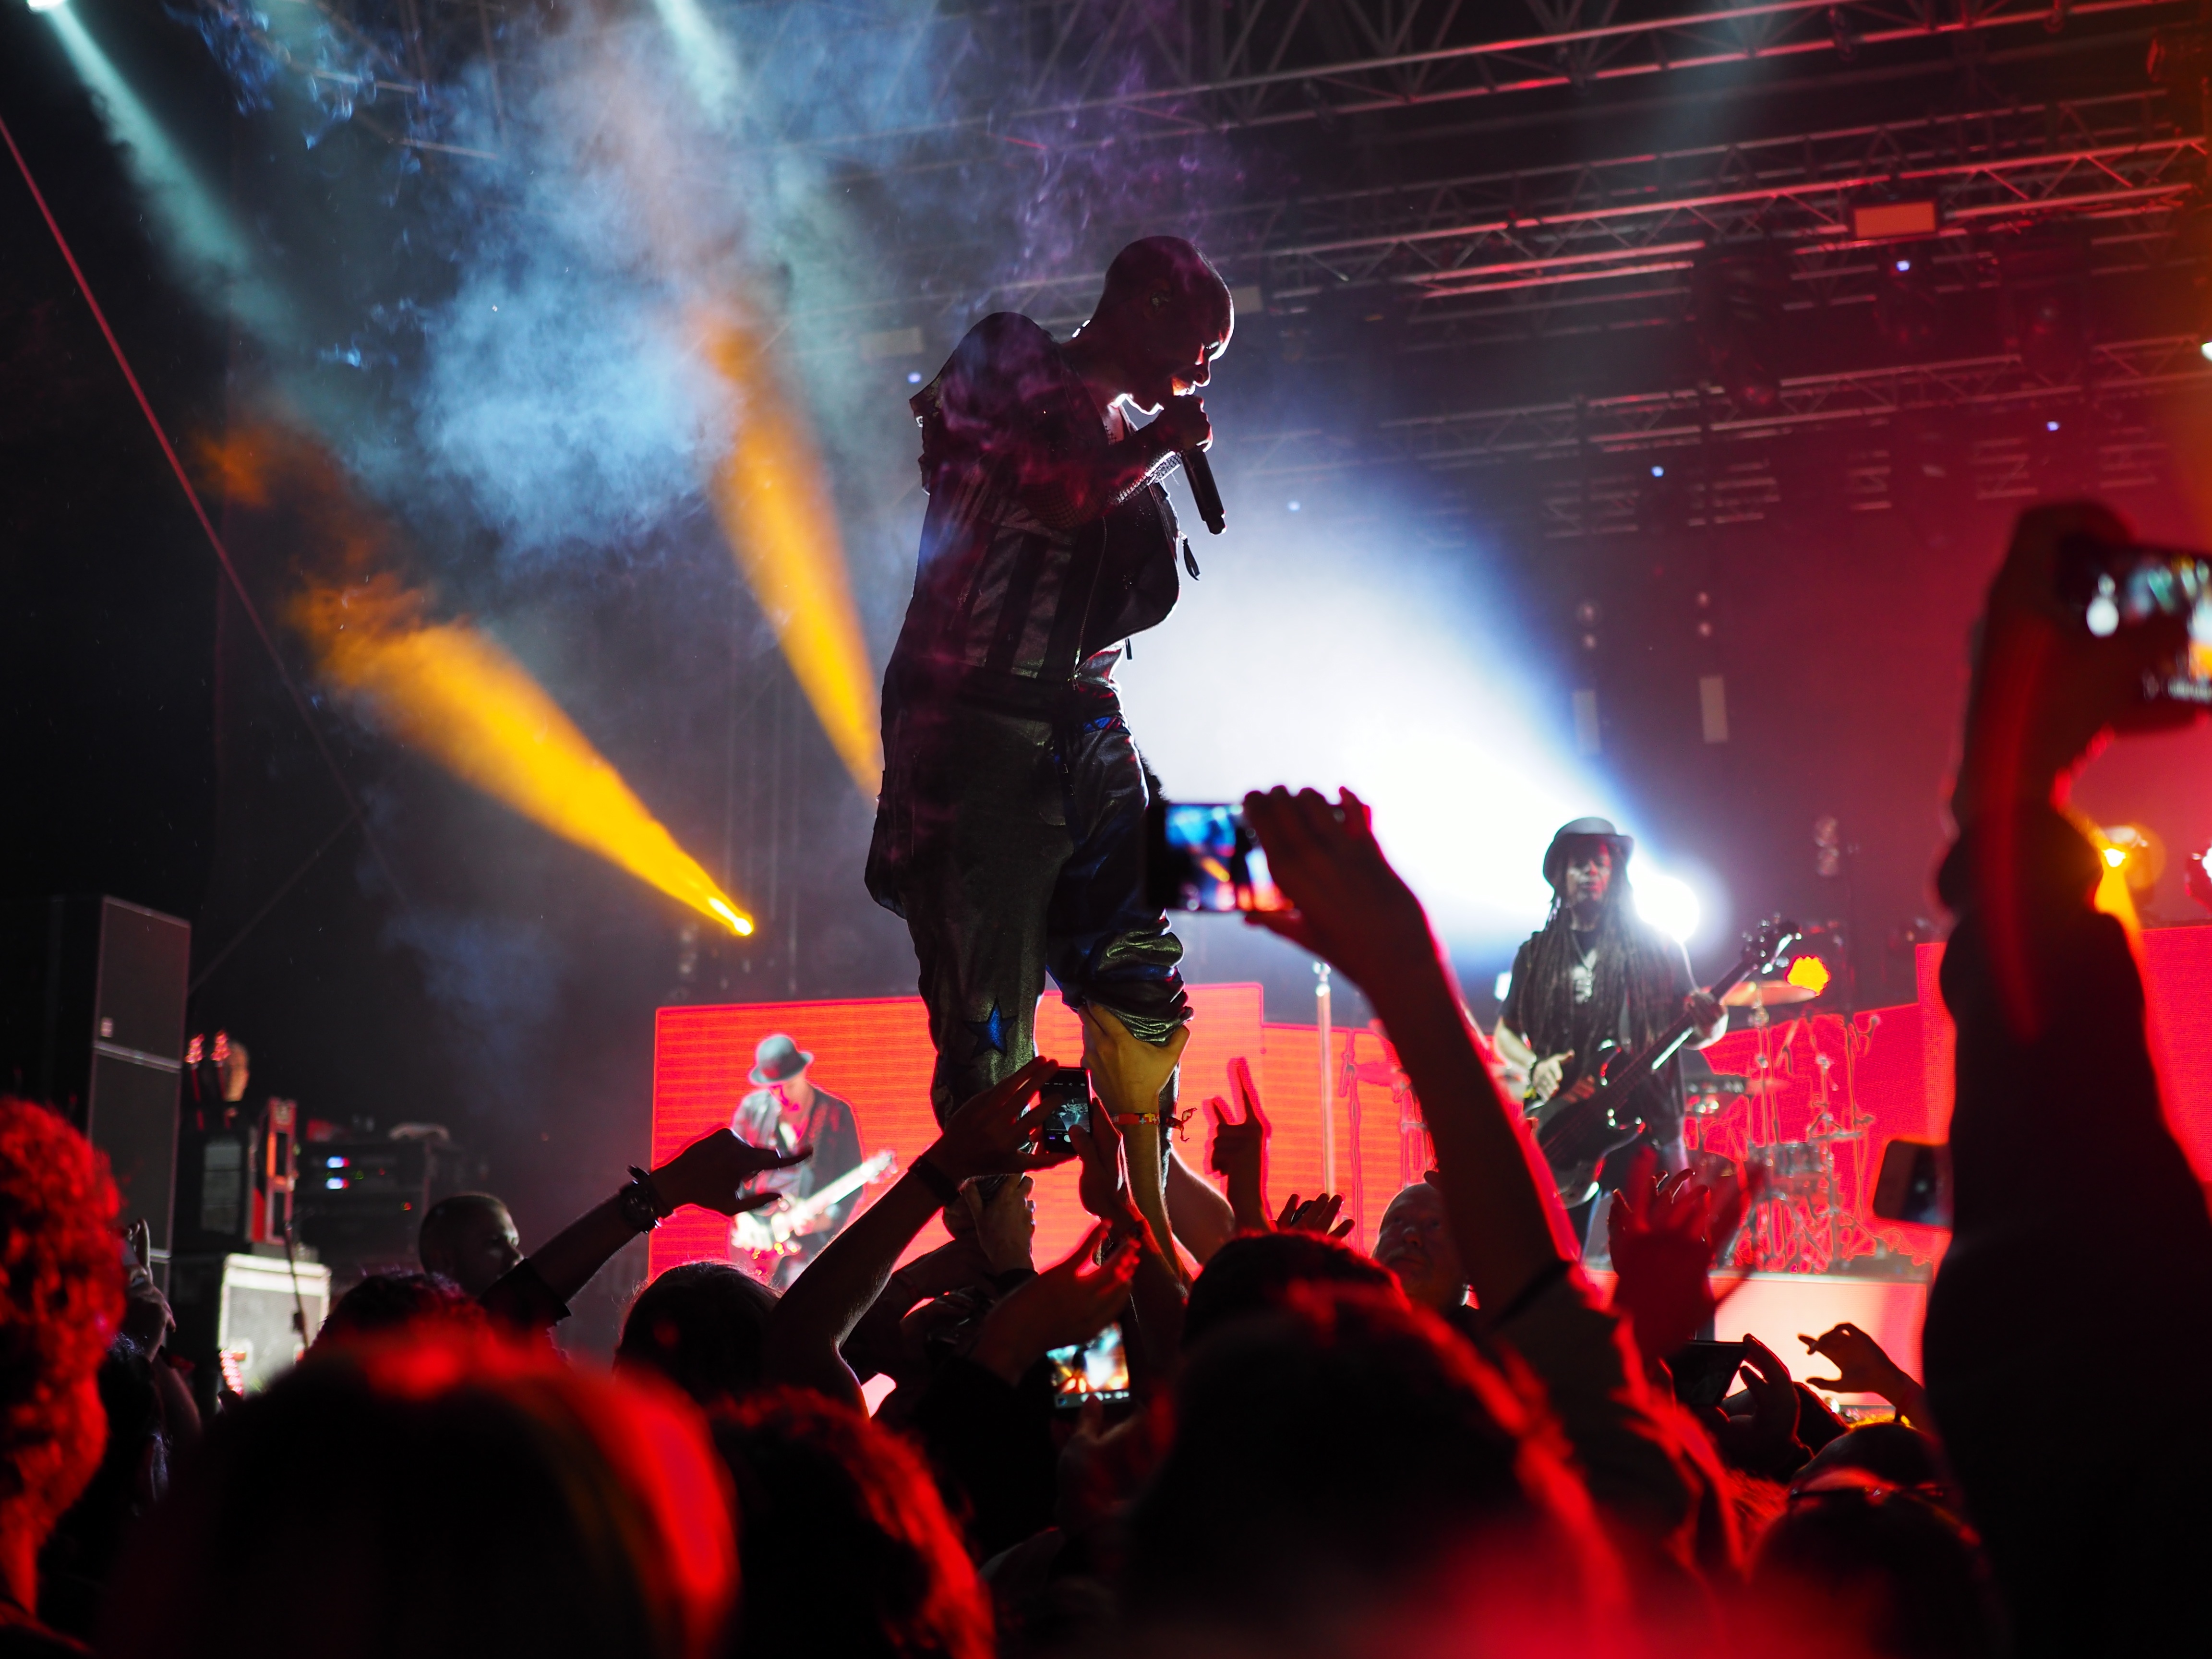
music, crowd, concert, audience, musician, performance art, stage, performance, event, guitarist, entertainment, performing arts, rock concert, musical theatre